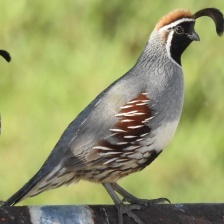
Species: GAMBELS QUAIL
Scientific name: CALLIPEPLA GAMBELII
ImageNet parent category: quail